Jack Curtis (actor)

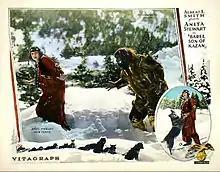
Lobby card for "Baree, Son of Kazan" (1925) with Anita Stewart and Curtis.

Jack Curtis (May 28, 1880 – March 16, 1956) was an American actor of the silent era. He appeared in more than 150 films from 1915 to 1950. He was born in San Francisco, California and died in Hollywood, California. Curtis performed on stage and in vaudeville before he began working in films in 1915.